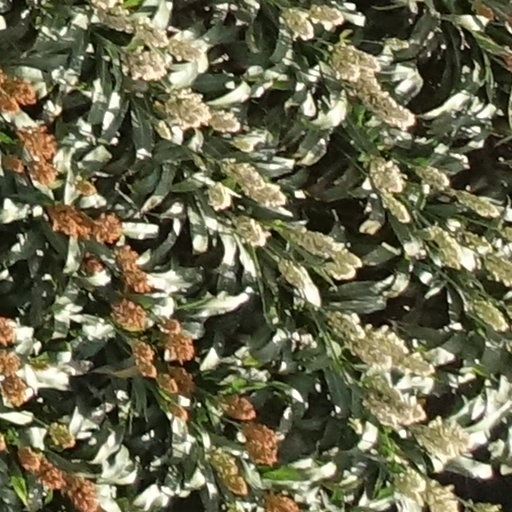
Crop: sorghum